The Nun (1966 film)

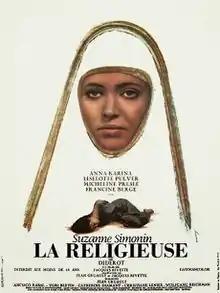
Theatrical release poster

The Nun (also known as ) is a 1966 French drama film directed by Jacques Rivette from a screenplay he co-wrote with Jean Gruault, based on the novel of the same title by Denis Diderot.